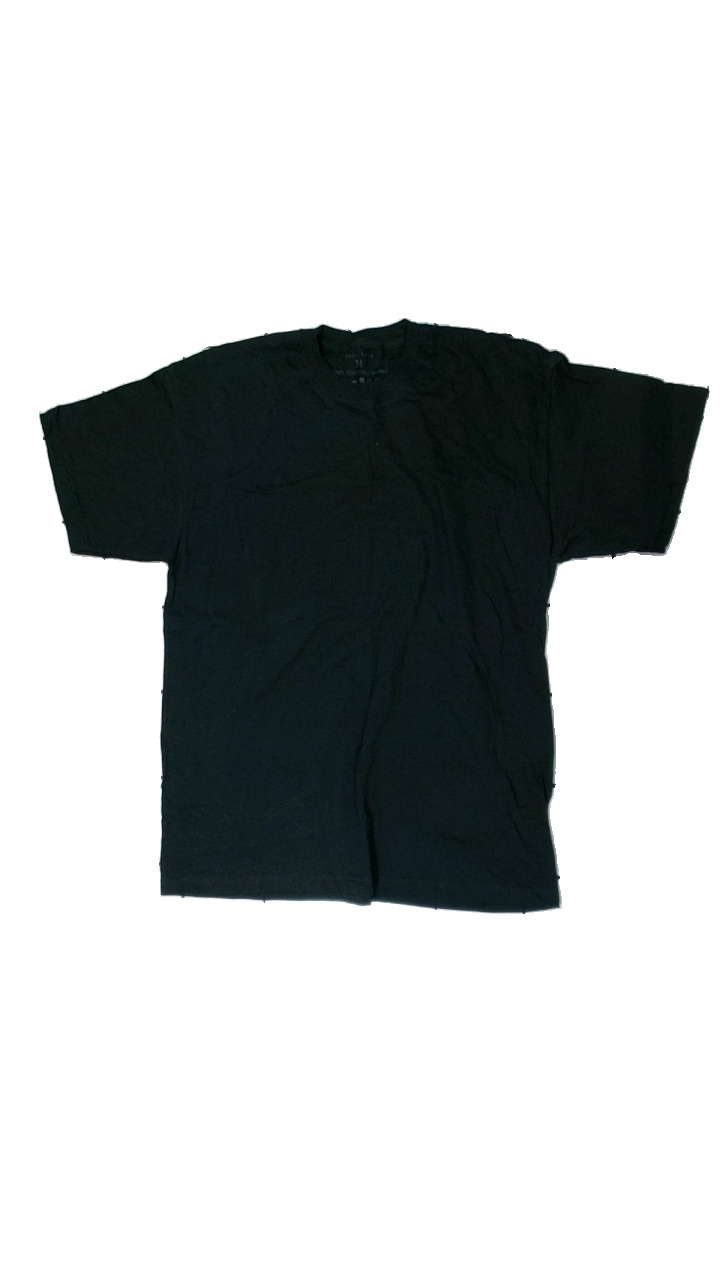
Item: T-shirt (Unisex)
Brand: Mywear (ica)
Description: svart t-shirt, lite hårig
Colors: Black
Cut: Regular
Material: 100% cotton
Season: All
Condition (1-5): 4
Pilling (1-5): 5
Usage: Reuse
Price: <50